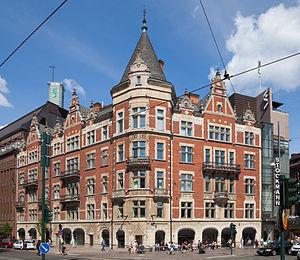
La maison Bünsowska est un ensemble immobilier de prestige situé aux numéros 29 à 33 de la rue Strandvägen, dans le centre de Stockholm en Suède. Œuvre des architectes Isak Gustaf Clason et Anders Gustaf Forsberg, elle est érigée en 1886-1888 pour le compte du richissime exploitant forestier Fredrik Bünsow.
Le Grand magasin Stockmann est situé, dans la zone délimitée par Mannerheimintie, Aleksanterinkatu, Keskuskatu et Pohjoisesplanadi, dans le quartier Kluuvi d'Helsinki, en Finlande. C'est un bâtiment commercial et un grand magasin culturel. C'est l'un des nombreux grands magasins appartenant à la société Stockmann. C'est aussi, le plus grand magasin des pays nordiques en termes de surface et de chiffre d'affaires total. En même temps, c'est également l'établissement le plus rentable, le plus visible et le plus productif de tout le groupe Stockmann. Le magasin est connu pour avoir toutes les marques de luxe internationalement reconnues, et Stockmann a la réputation d'être le premier grand magasin haut de gamme en Finlande. Le département Stockmannin Herkku, situé au sous-sol, est réputé pour la qualité et le choix de ses produits alimentaires. Le logo Stockmann représente un ensemble d'escaliers mécaniques, que l'on croit à tort, qu'ils représentent les premiers escaliers mécaniques construits en Finlande. Les premiers escaliers mécaniques en Finlande ont été installés dans le grand magasin Forum à Turku, en 1926.
Grahn, Hedman & Wasastjerna est un cabinet d'architectes d'Helsinki en Finlande.